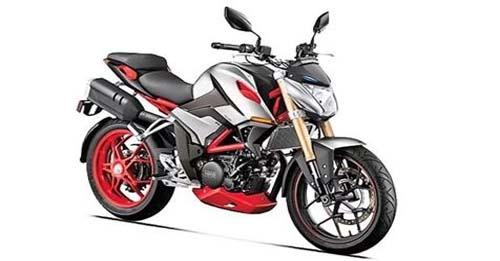
Vehicle type: Motorcycles